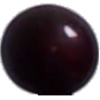
Label: Cherry Wax Black 1